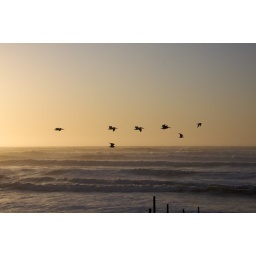
Pelicans and Seagulls flying by the beach at sunset.